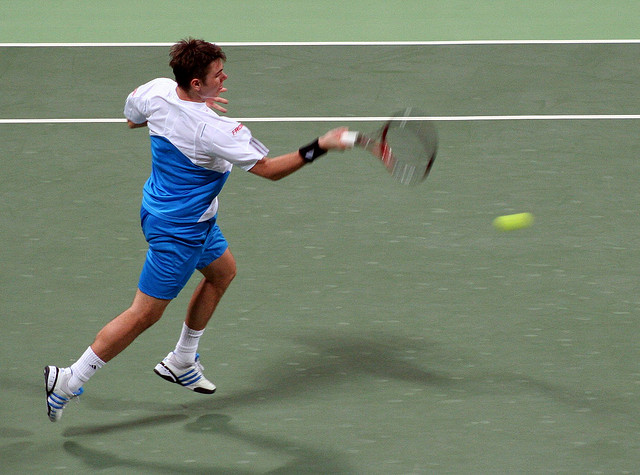
một nam vận động viên tennis đang vung vợt để đánh bóng